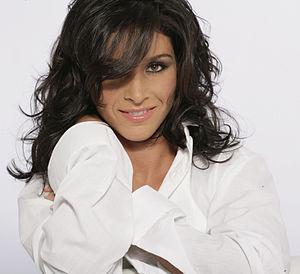
Allison Baver, née le 11 août 1980 à Reading, est une patineuse de vitesse sur piste courte américaine.